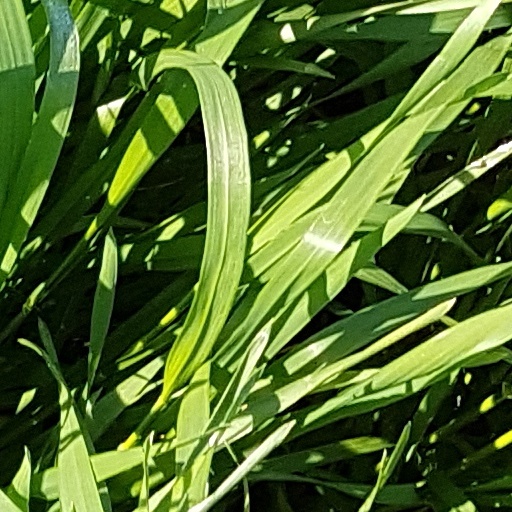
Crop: wheat